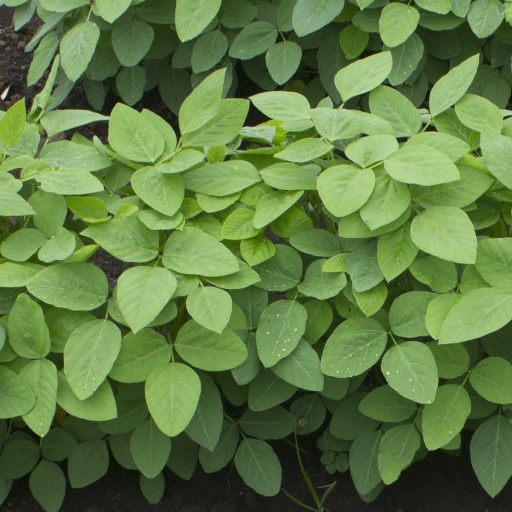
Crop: soybean